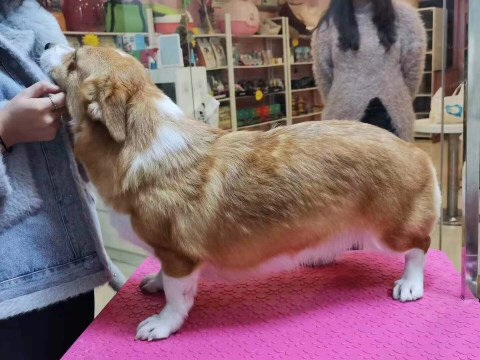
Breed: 2909-n000116-Cardigan